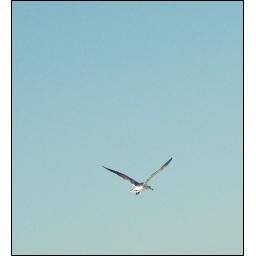
A bird in the sky